1970 Lazio regional election

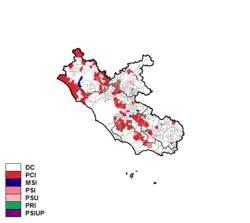
Largest party by municipality

Christian Democracy resulted the largest party, followed by the Italian Communist Party. After the election Christian Democrat Girolamo Mechelli formed a centre-left government which included the Italian Socialist Party, the Unitary Socialist Party and the Italian Republican Party (organic Centre-left). In 1972 Mechelli was replaced by fellow Christian Democrat Luigi Cipriani, to whom Rinaldo Santini succeeded in 1973.